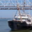
Label: ship